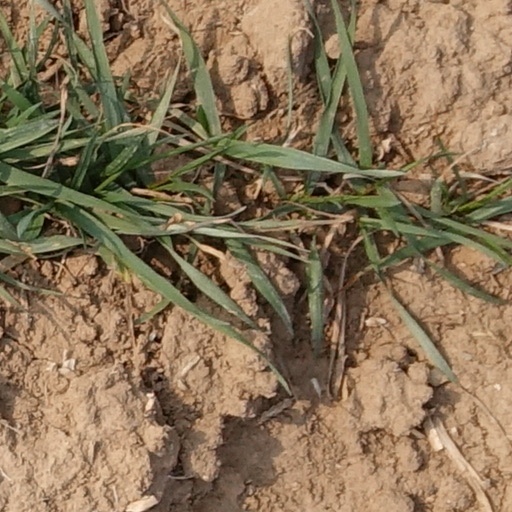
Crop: wheat